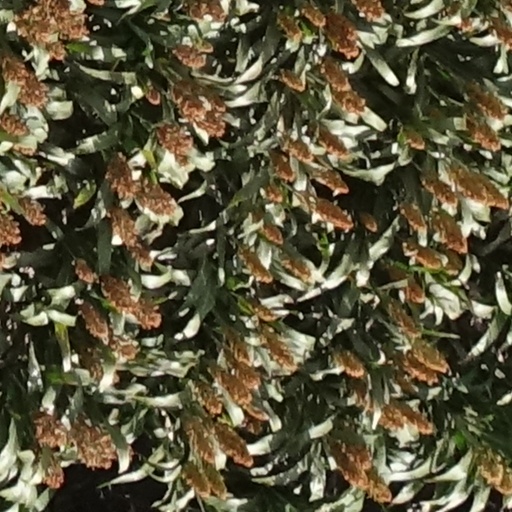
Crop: sorghum